Maude (TV series)

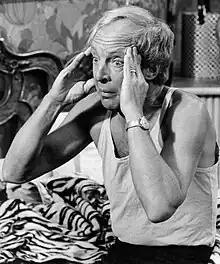
Dr. Arthur Harmon

The Findlays' next-door neighbors are Dr. Arthur Harmon (Conrad Bain), a stuffy, sardonic Republican, and his sweet but scatterbrained second wife Vivian (Rue McClanahan). McClanahan confirmed in an interview with the Archive of American Television that she was approached by Norman Lear during the taping of the "All in the Family" episode "The Bunkers and the Swingers" (1972) to take on the role as a late replacement for Doris Roberts, the original choice for the part.